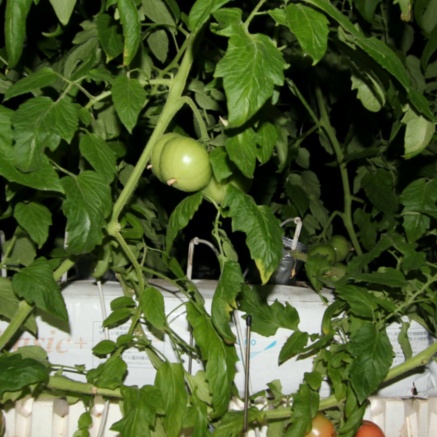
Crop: tomato